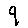
Label: 9